Jeyranbatan Ultrafiltration Water Treatment Plants Complex

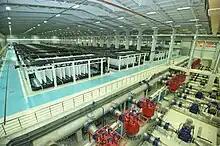
Jeyranbatan Ultra Filtration Water Treatment Plant

The Jeyranbatan Ultrafiltration Water Treatment Plants Complex is a water filtration plant in Baku, Azerbaijan. The plant, designed to supply Baku and the Absheron Peninsula with drinking water, was put into operation on 28 October 2015. The capacity of the ultrafiltration (UF) plant is 6.6 cubic meters of water per second (570,000 cubic meters per day). The plant complex was chosen as one of the most important water projects in the world at the Global Water Summit in Abu Dhabi in 2016. Companies from the United States, Germany, Switzerland, Spain, Italy, Turkey and the Republic of Korea as well as up to thirty local contractor organizations were involved in the construction of the complex.